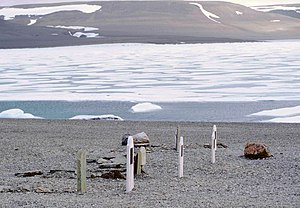
John Franklin / 1845-: Franklin-ekspeditionen til Nordvestpassagen
Grave på Beechey Island fra ekspeditionen i 1845, med kig over Erebus and Terror Bay til Devon Island
Kontreadmiral Sir John Franklin var en britisk marineofficer og opdagelsesrejsende. Han ledte flere ekspeditioner til de nordligste dele af Nordamerika, særligt områderne langs Nordvestpassagen. Den sidste af disse begyndte i 1845 med et stort mandskab om bord på marineskibene HMS Erebus og HMS Terror. Målet var at finde en vej gennem Nordvestpassagen, men ekspeditionen forsvandt, og der blev iværksat mange eftersøgningsekspeditioner. Først flere år senere fandt man ud af, at alle om bord var omkommet.